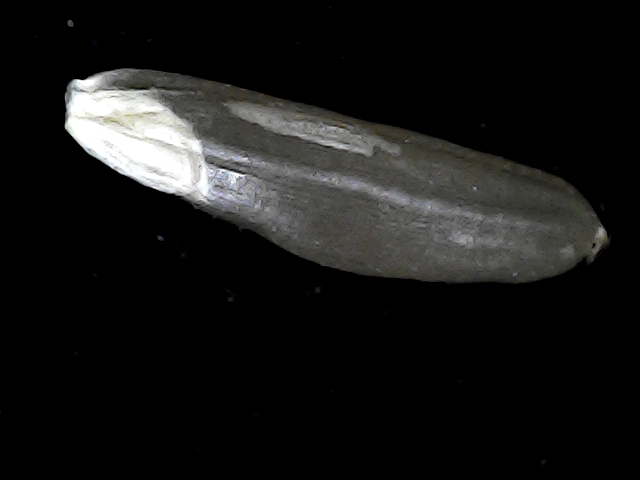
Rice variety: BD70